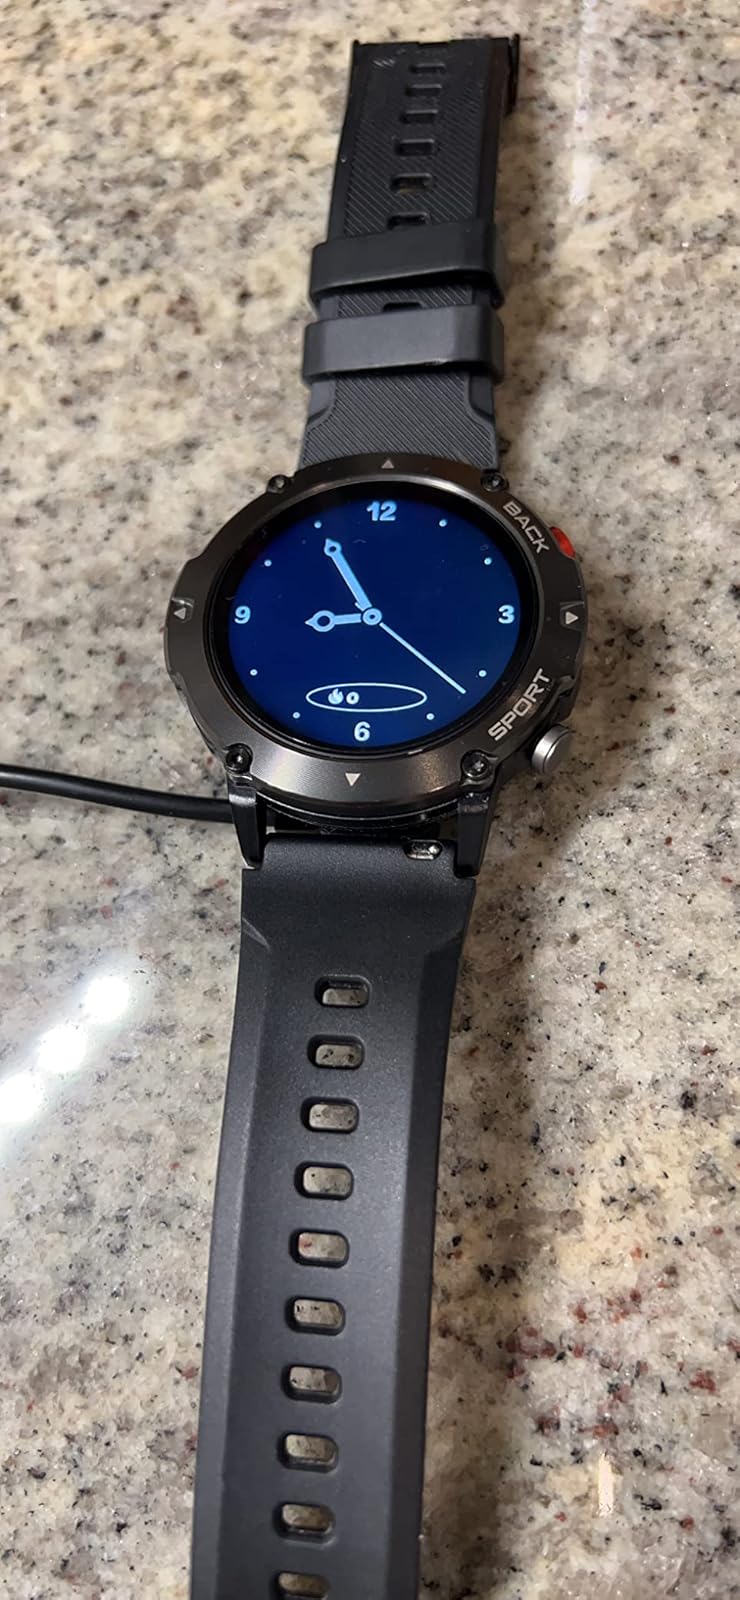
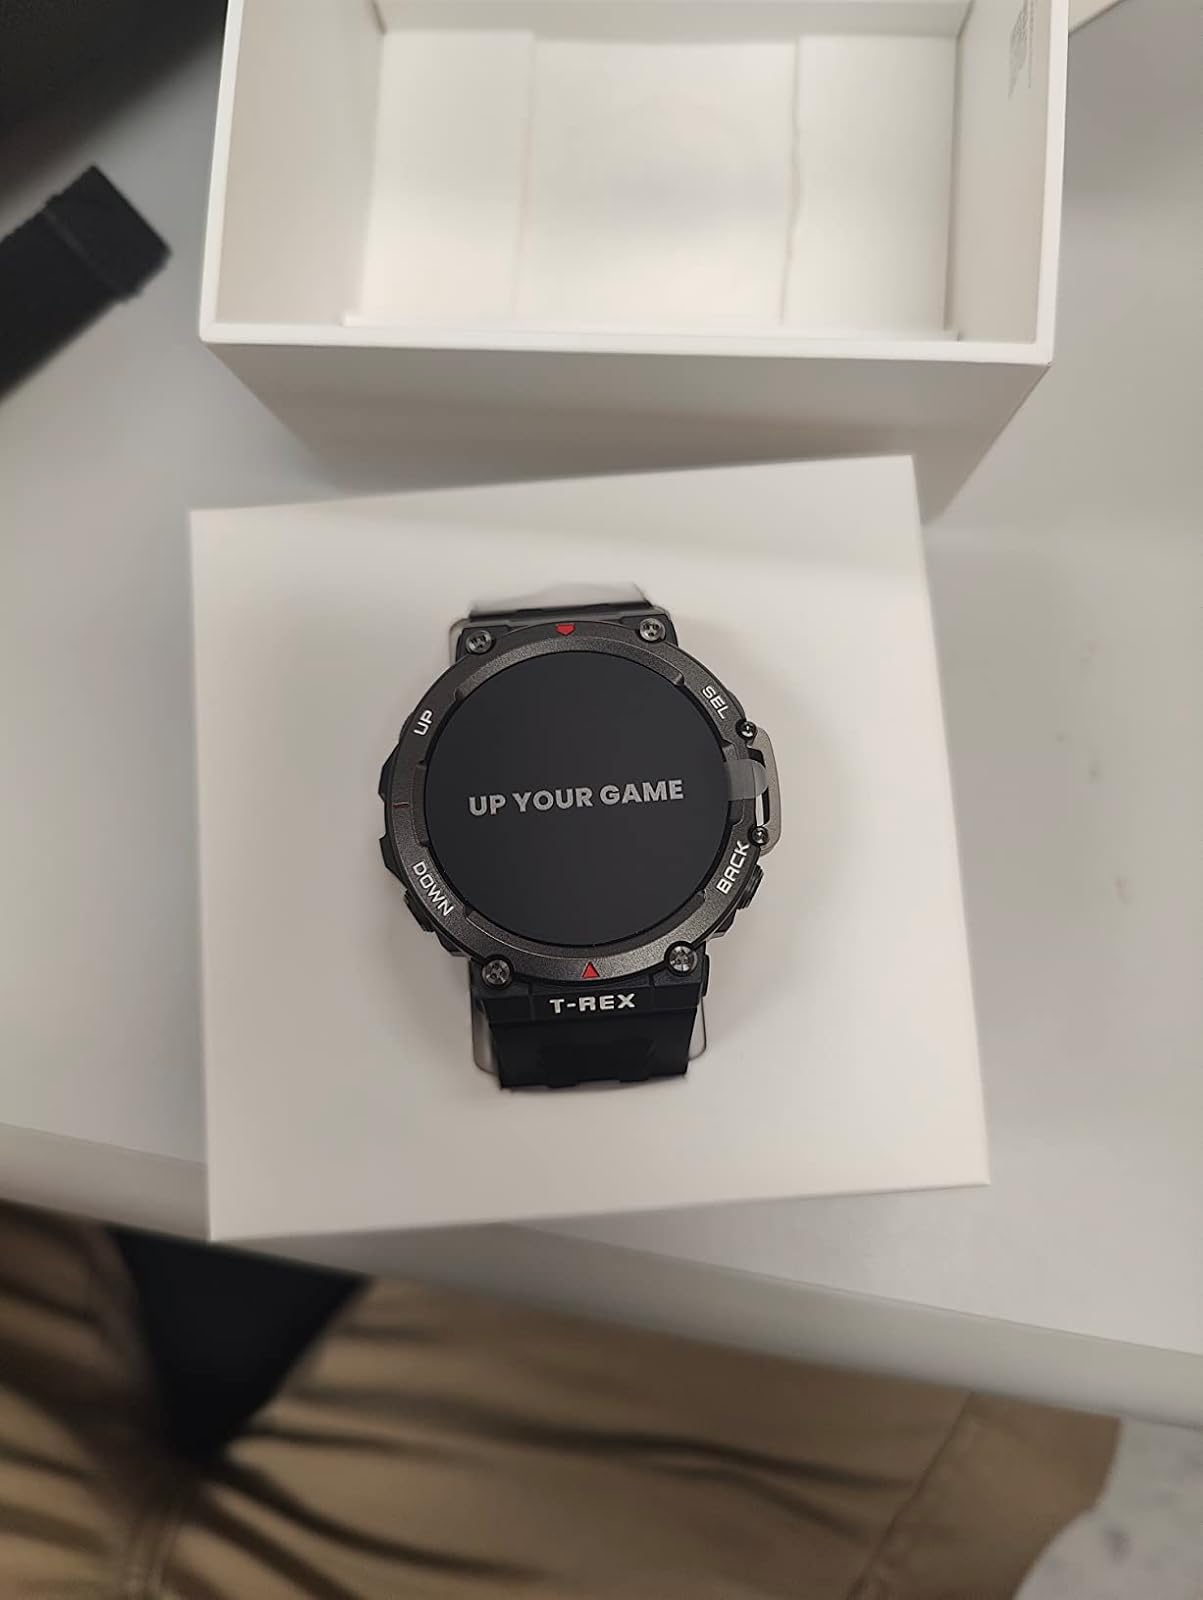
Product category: smartwatch
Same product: no